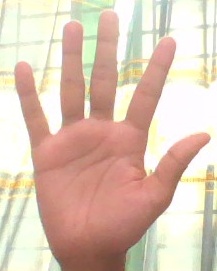
ASL sign: 5